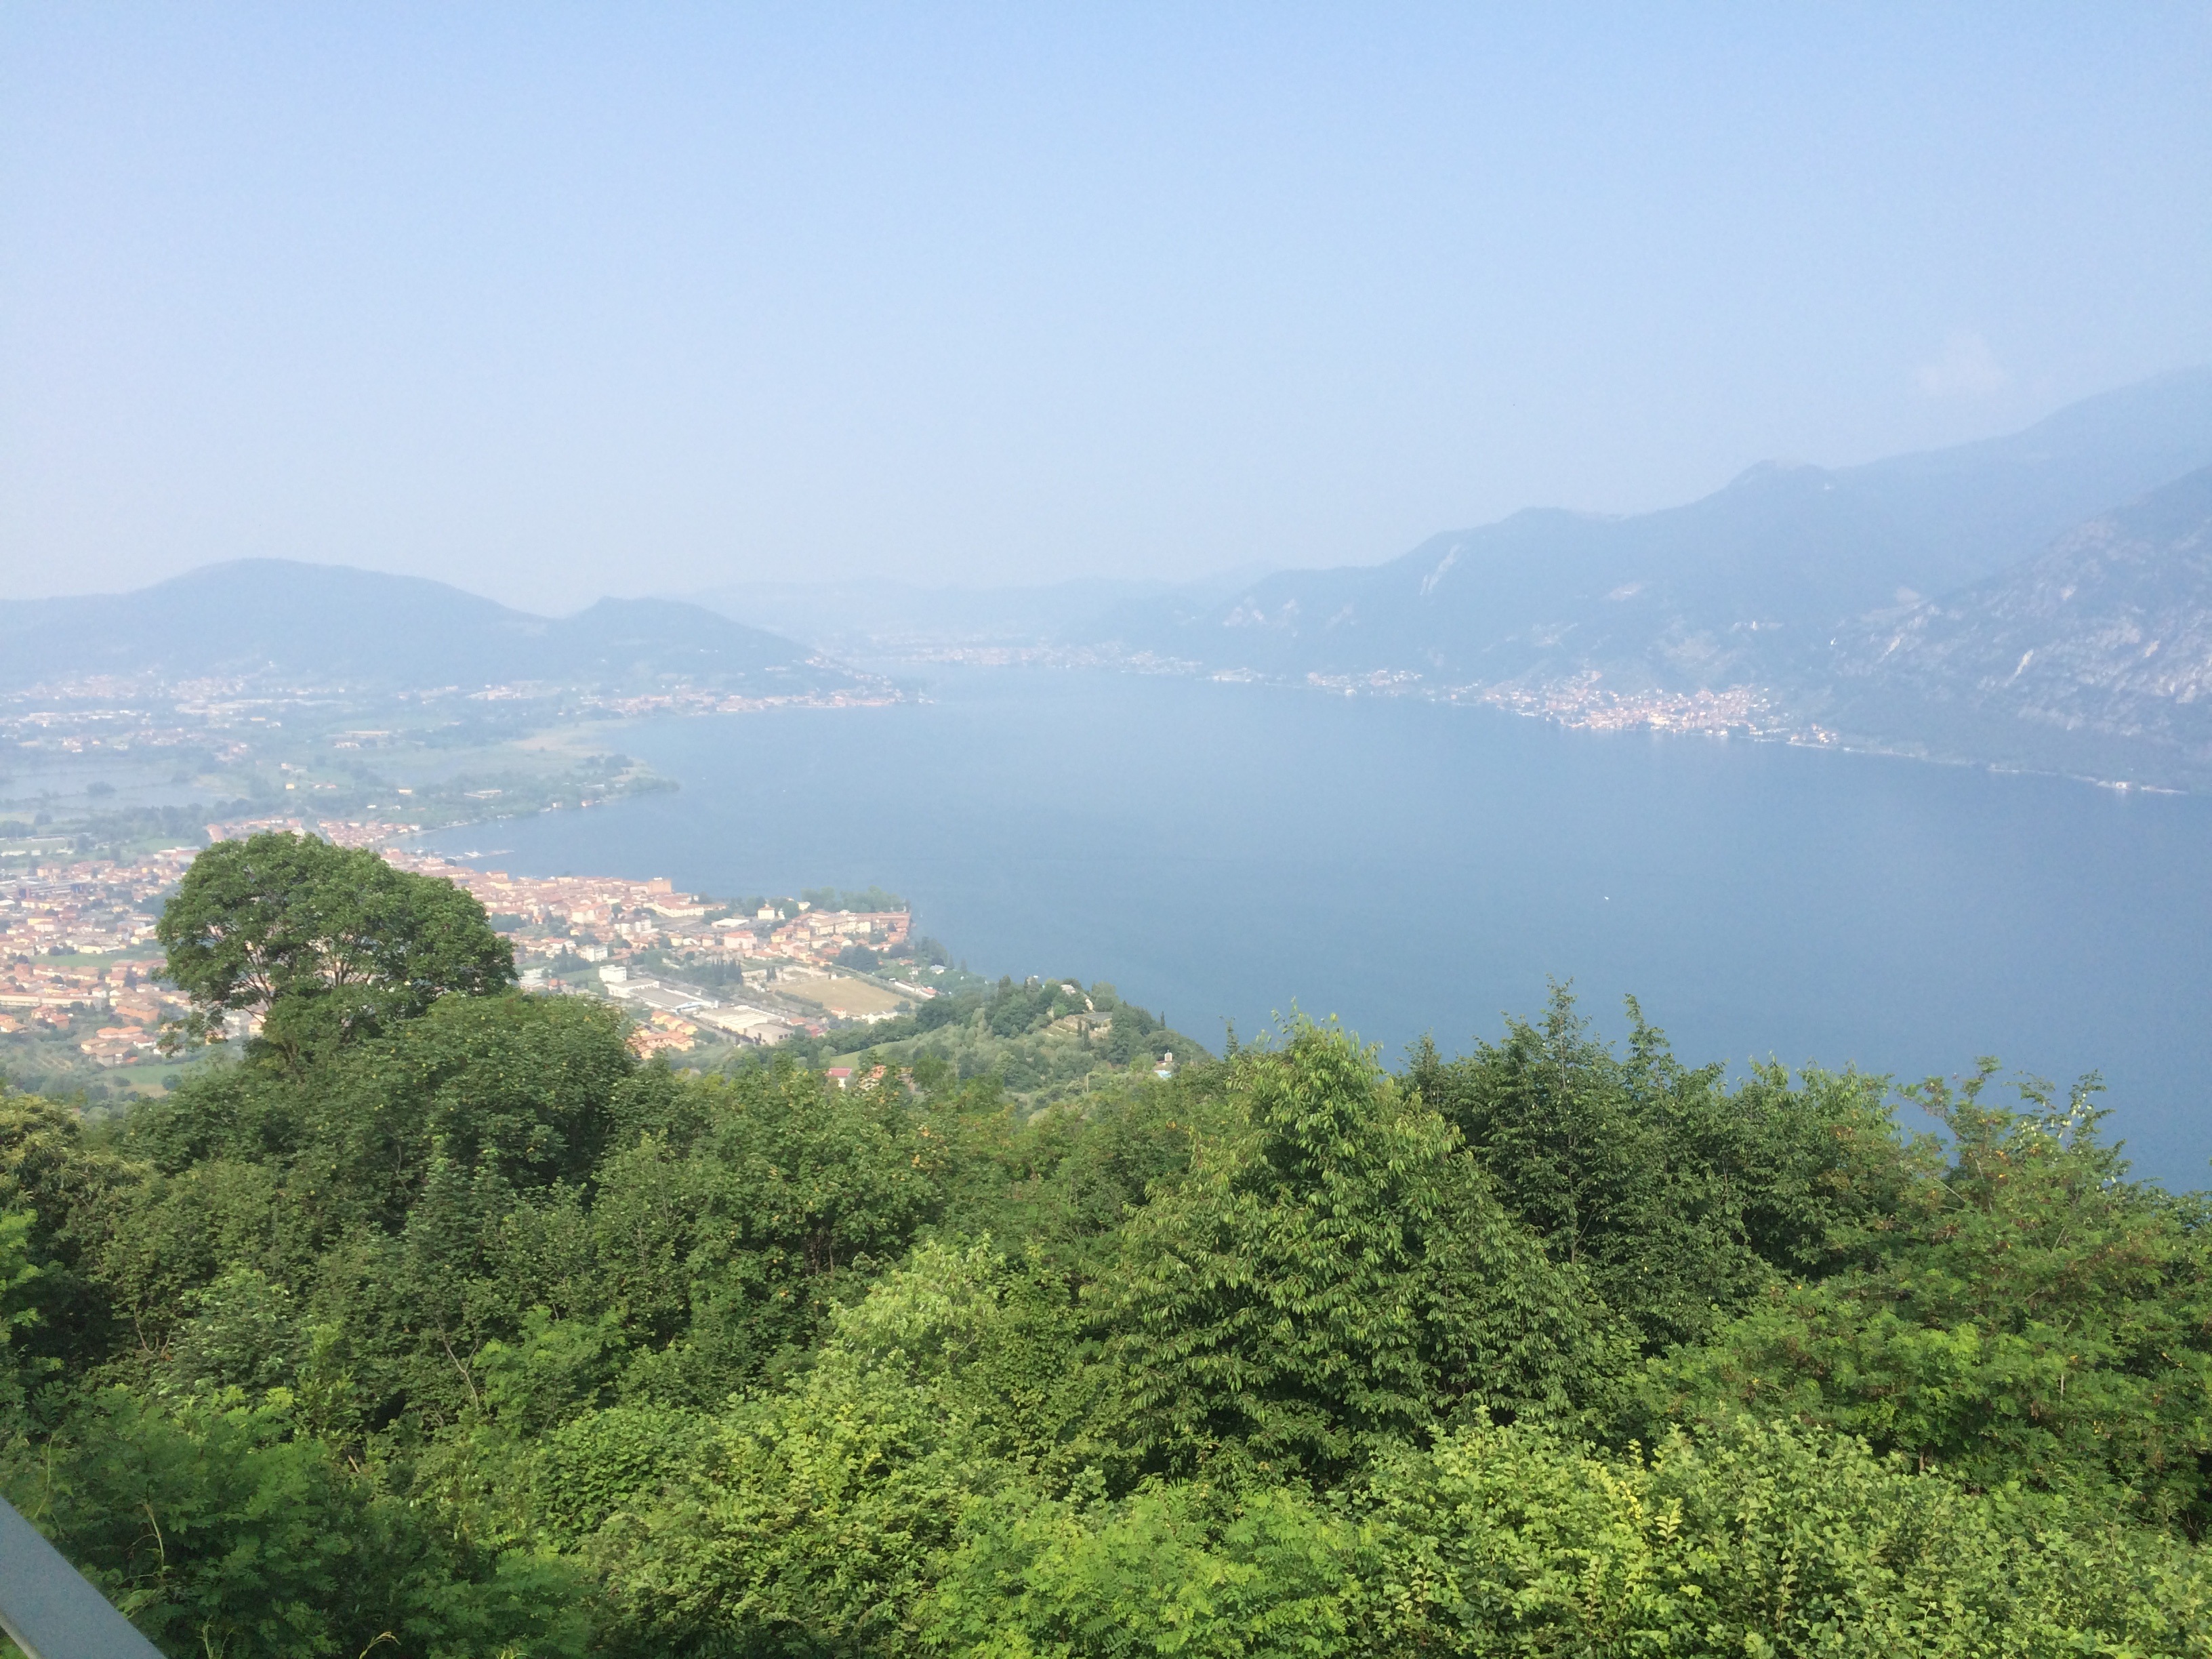
landscape, sea, tree, water, forest, walking, mountain, hill, lake, adventure, city, valley, mountain range, green, park, reservoir, ridge, plants, trees, design, mountains, overview, plateau, vista, ecosystem, landform, mountain pass, hill station, geographical feature, atmospheric phenomenon, mountainous landforms